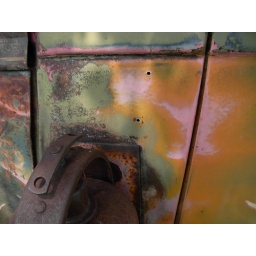
portions of a wonderful old rusty truck in Taos,NM